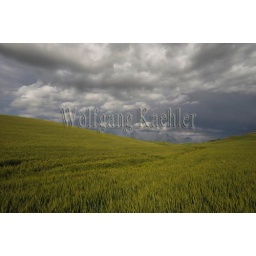
Usa, washington state, palouse country near pullman, dark clouds over wheat field